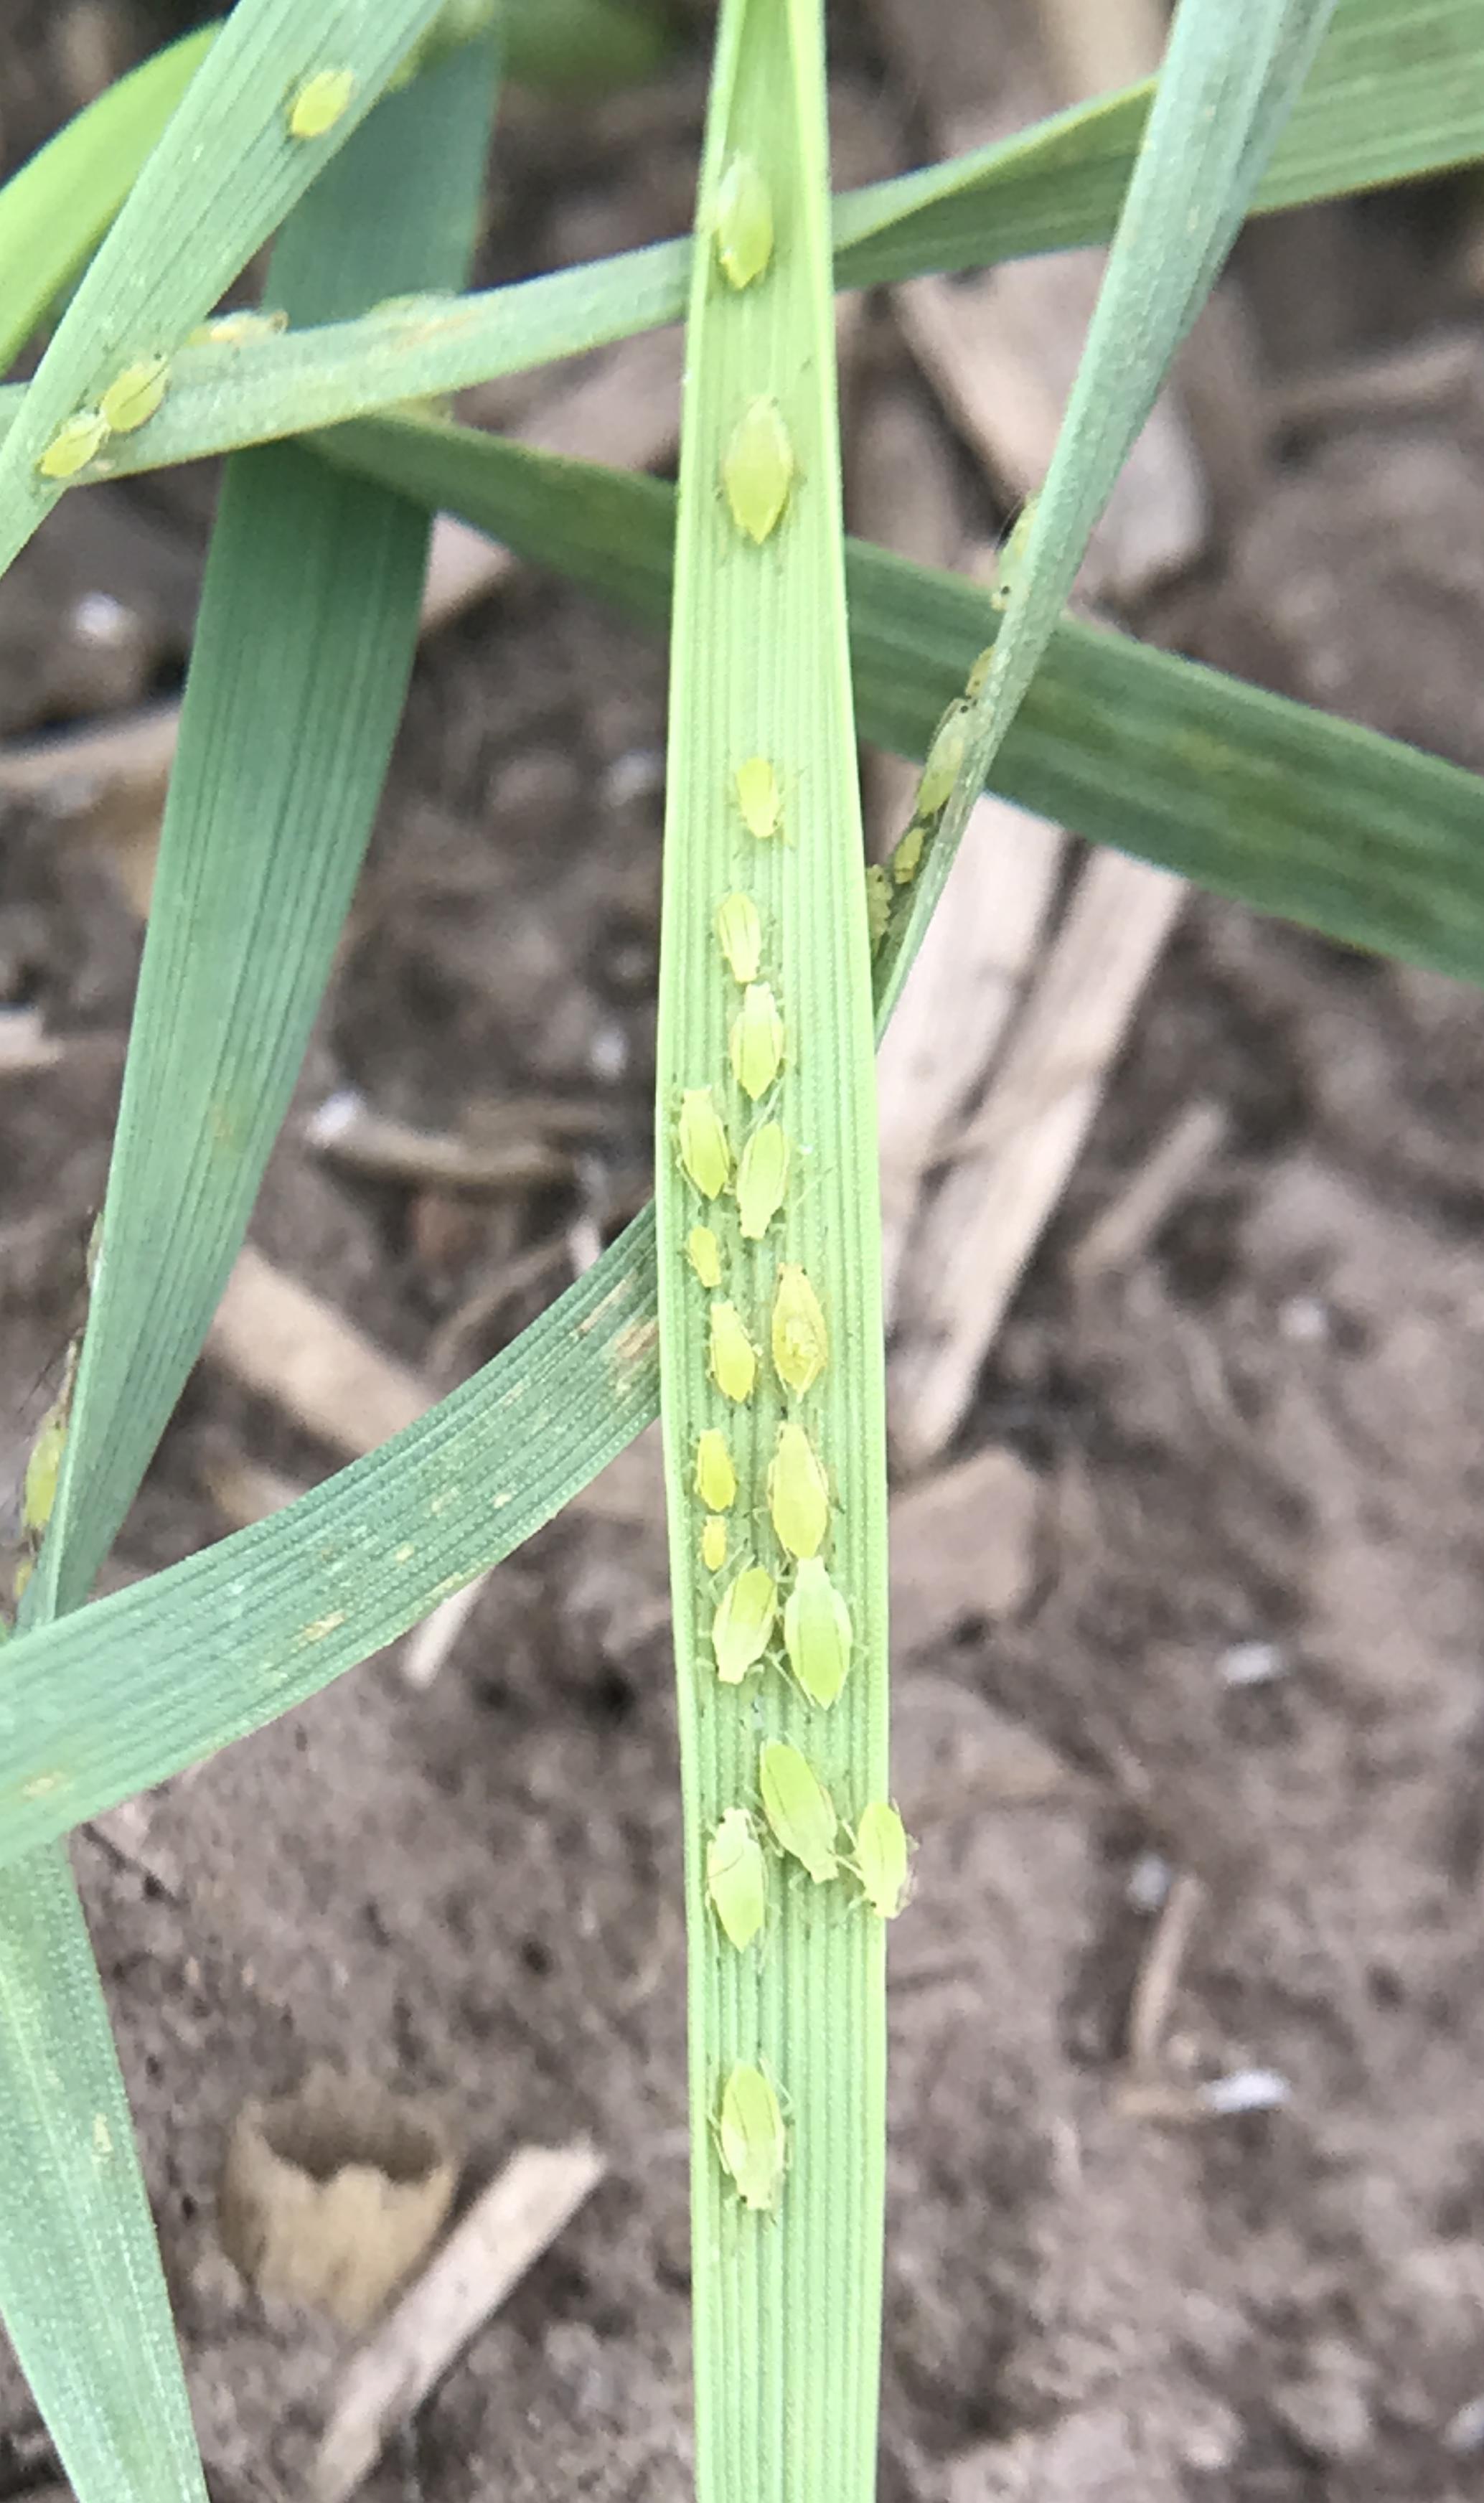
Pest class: cereal_grass_aphid